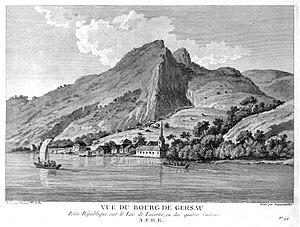
«Vue du Bourg de Gersau, petite République sur le Lac de Lucerne, ou des quatres Cantons» Gravure sur cuivre de François-Jacques Dequevauviller, par un dessin de Nicolas Pérignon.